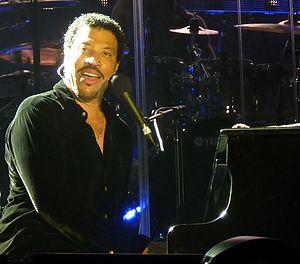
Lionel Brockman Richie, Jr., né le 20 juin 1949 à Tuskegee, Alabama, est un chanteur et musicien américain